Africa Centre

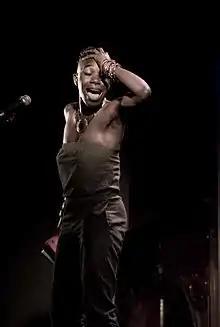
Badilisha Poetry Exchange 2010

Badilisha Poetry X-Change is a platform dedicated to showcasing poetry from Africa and the Diaspora. It is the only podcasting platform in the world dedicated to Pan-African poets. The Badilisha project started with live events in 2006 hosting 1–2 poetry festivals per year. Badilisha Poetry Radio launched on 30 April 2010 and presents new voices and poetic genres through its weekly podcasts of poets from Africa and the Diaspora. Currently there are more than 100 poets featured. "(Its) intention is to platform who and what Africa has to say to itself and the rest of the world."